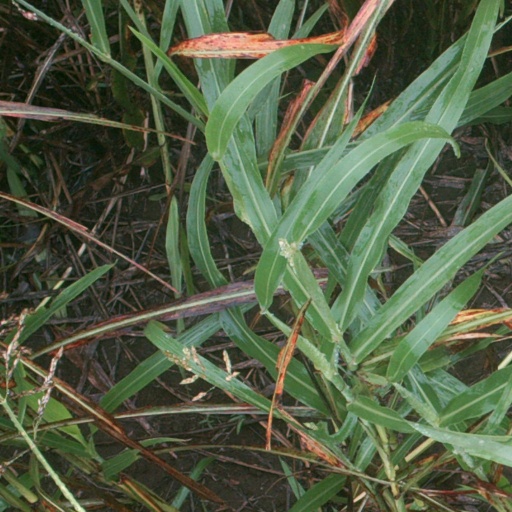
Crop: sorghum